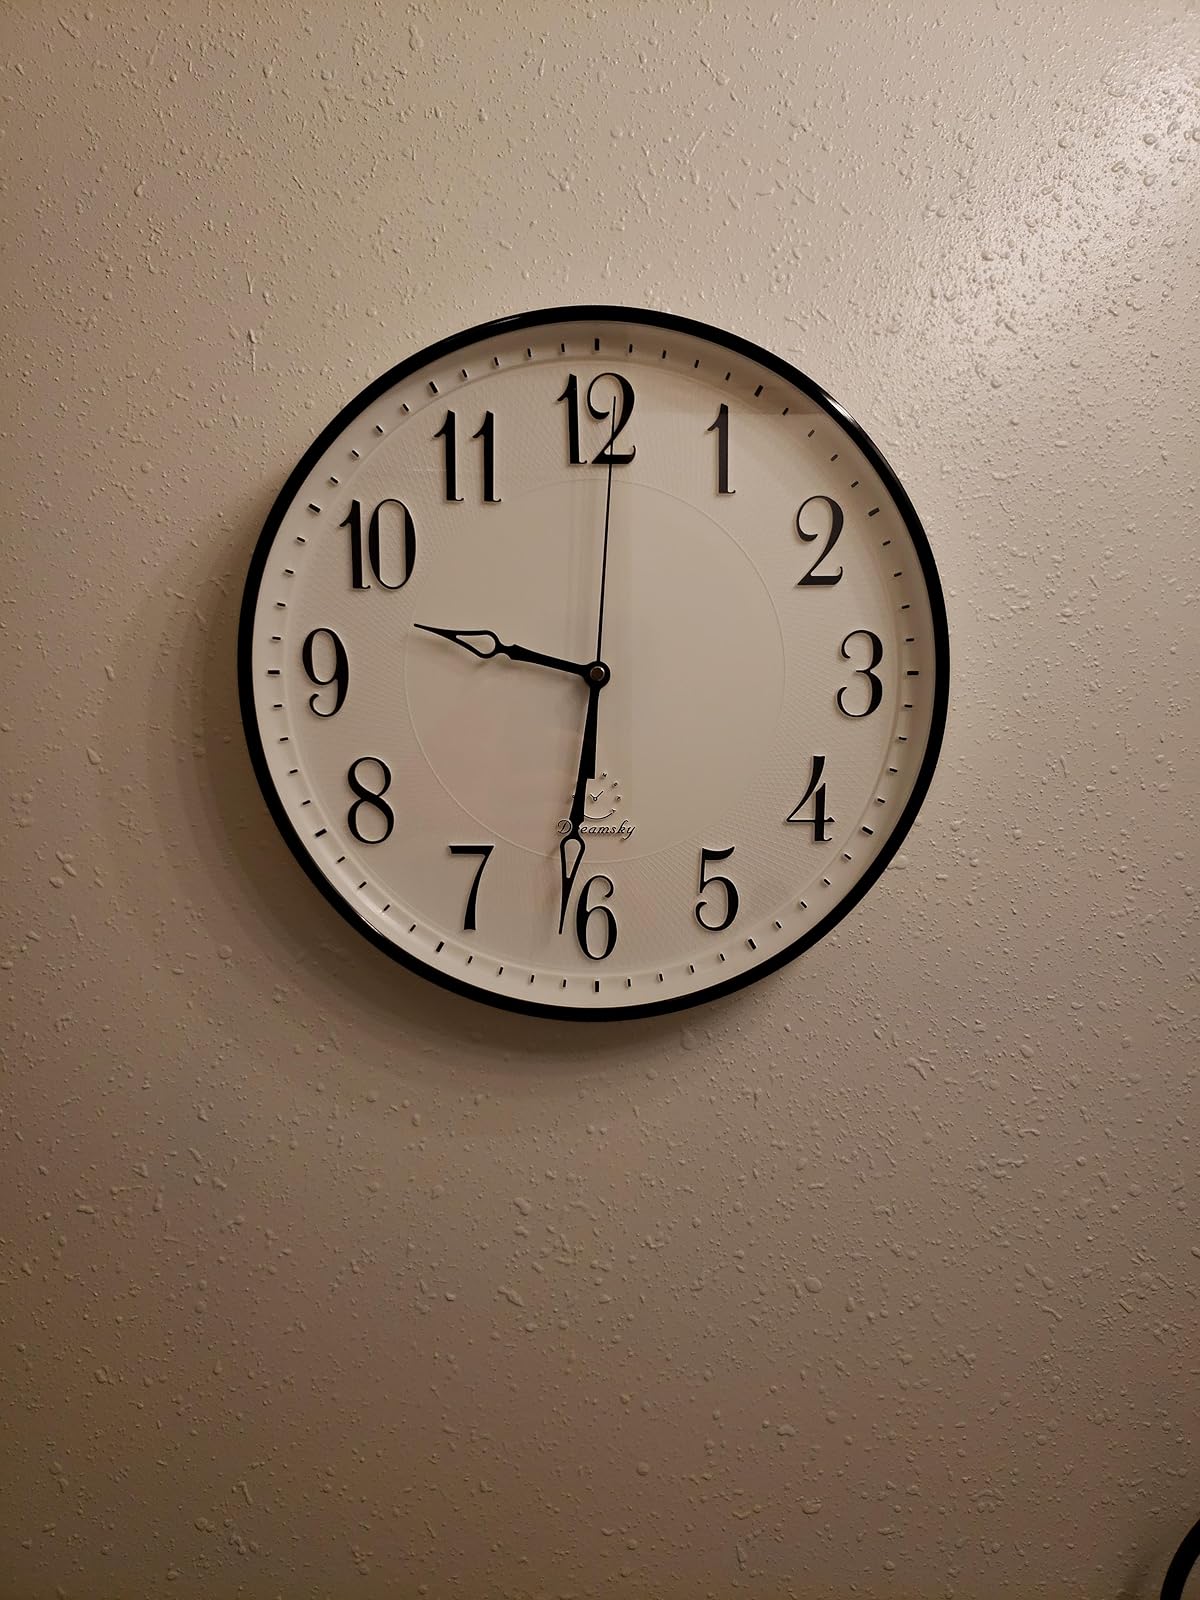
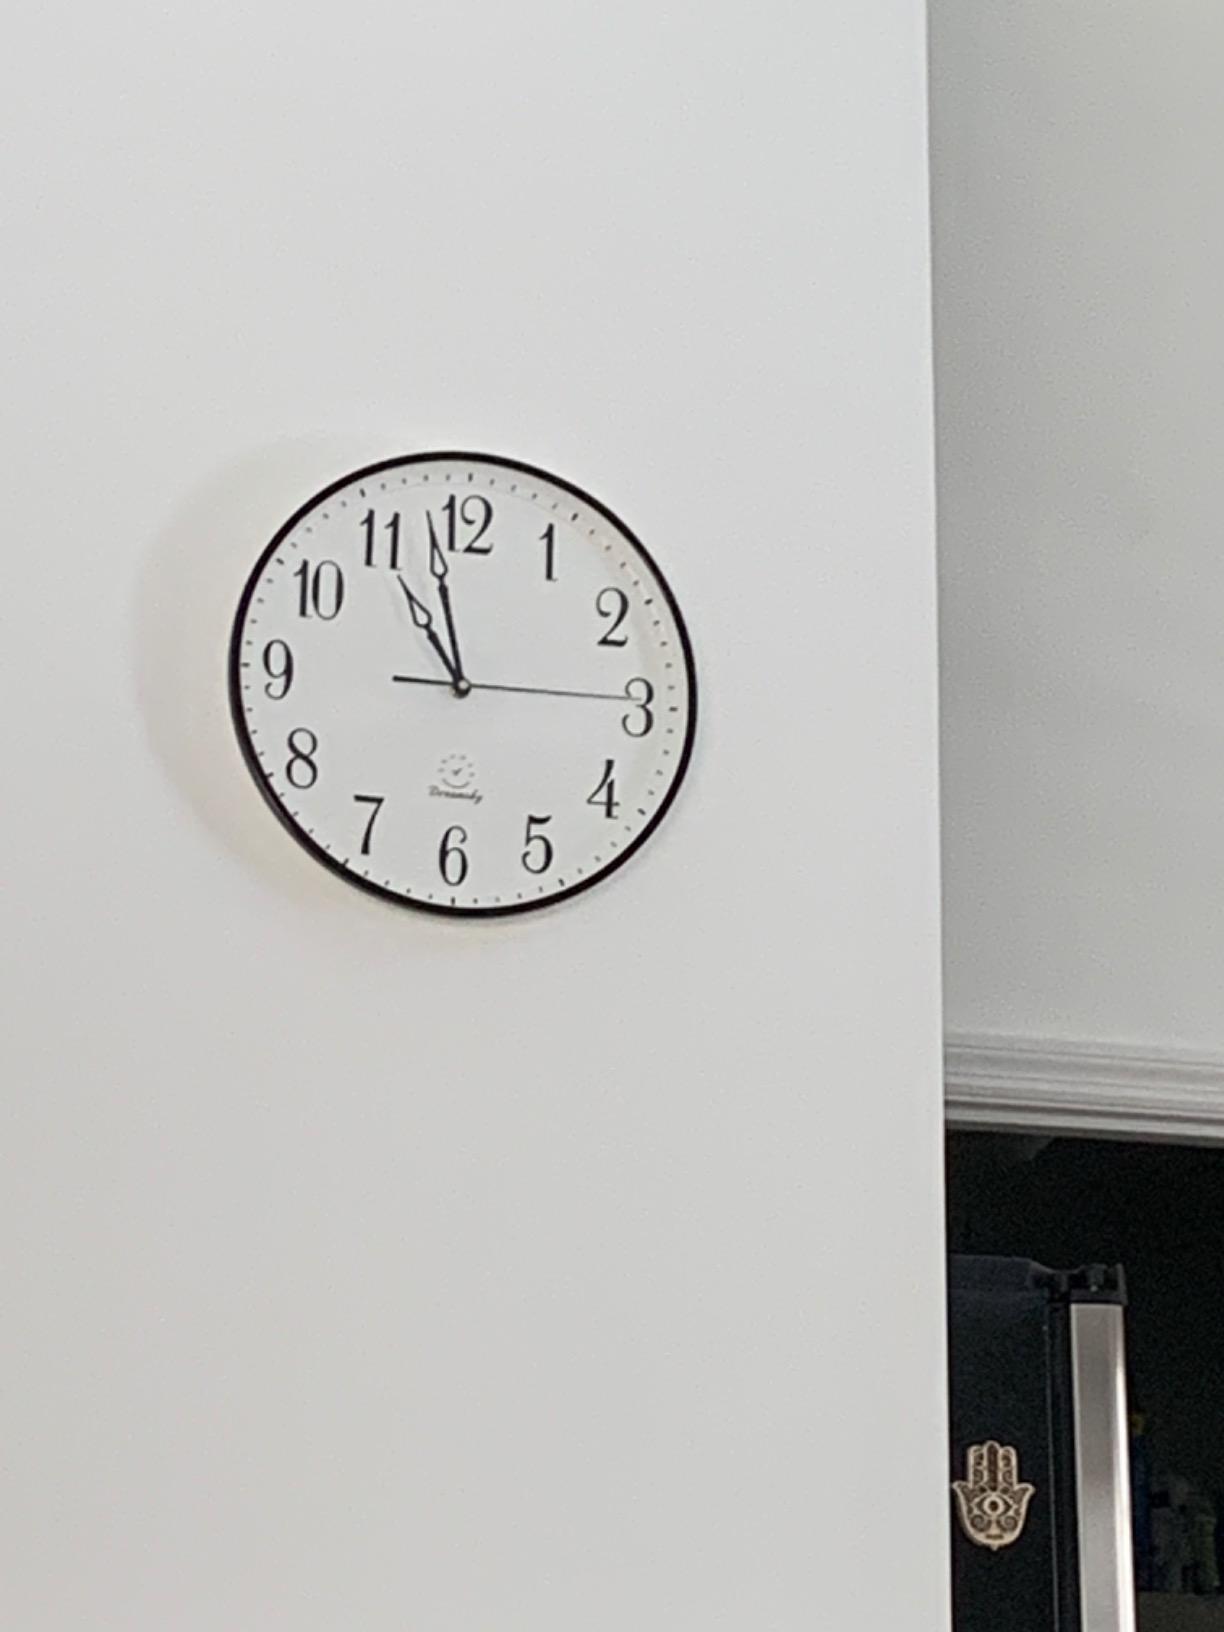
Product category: clock
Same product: yes